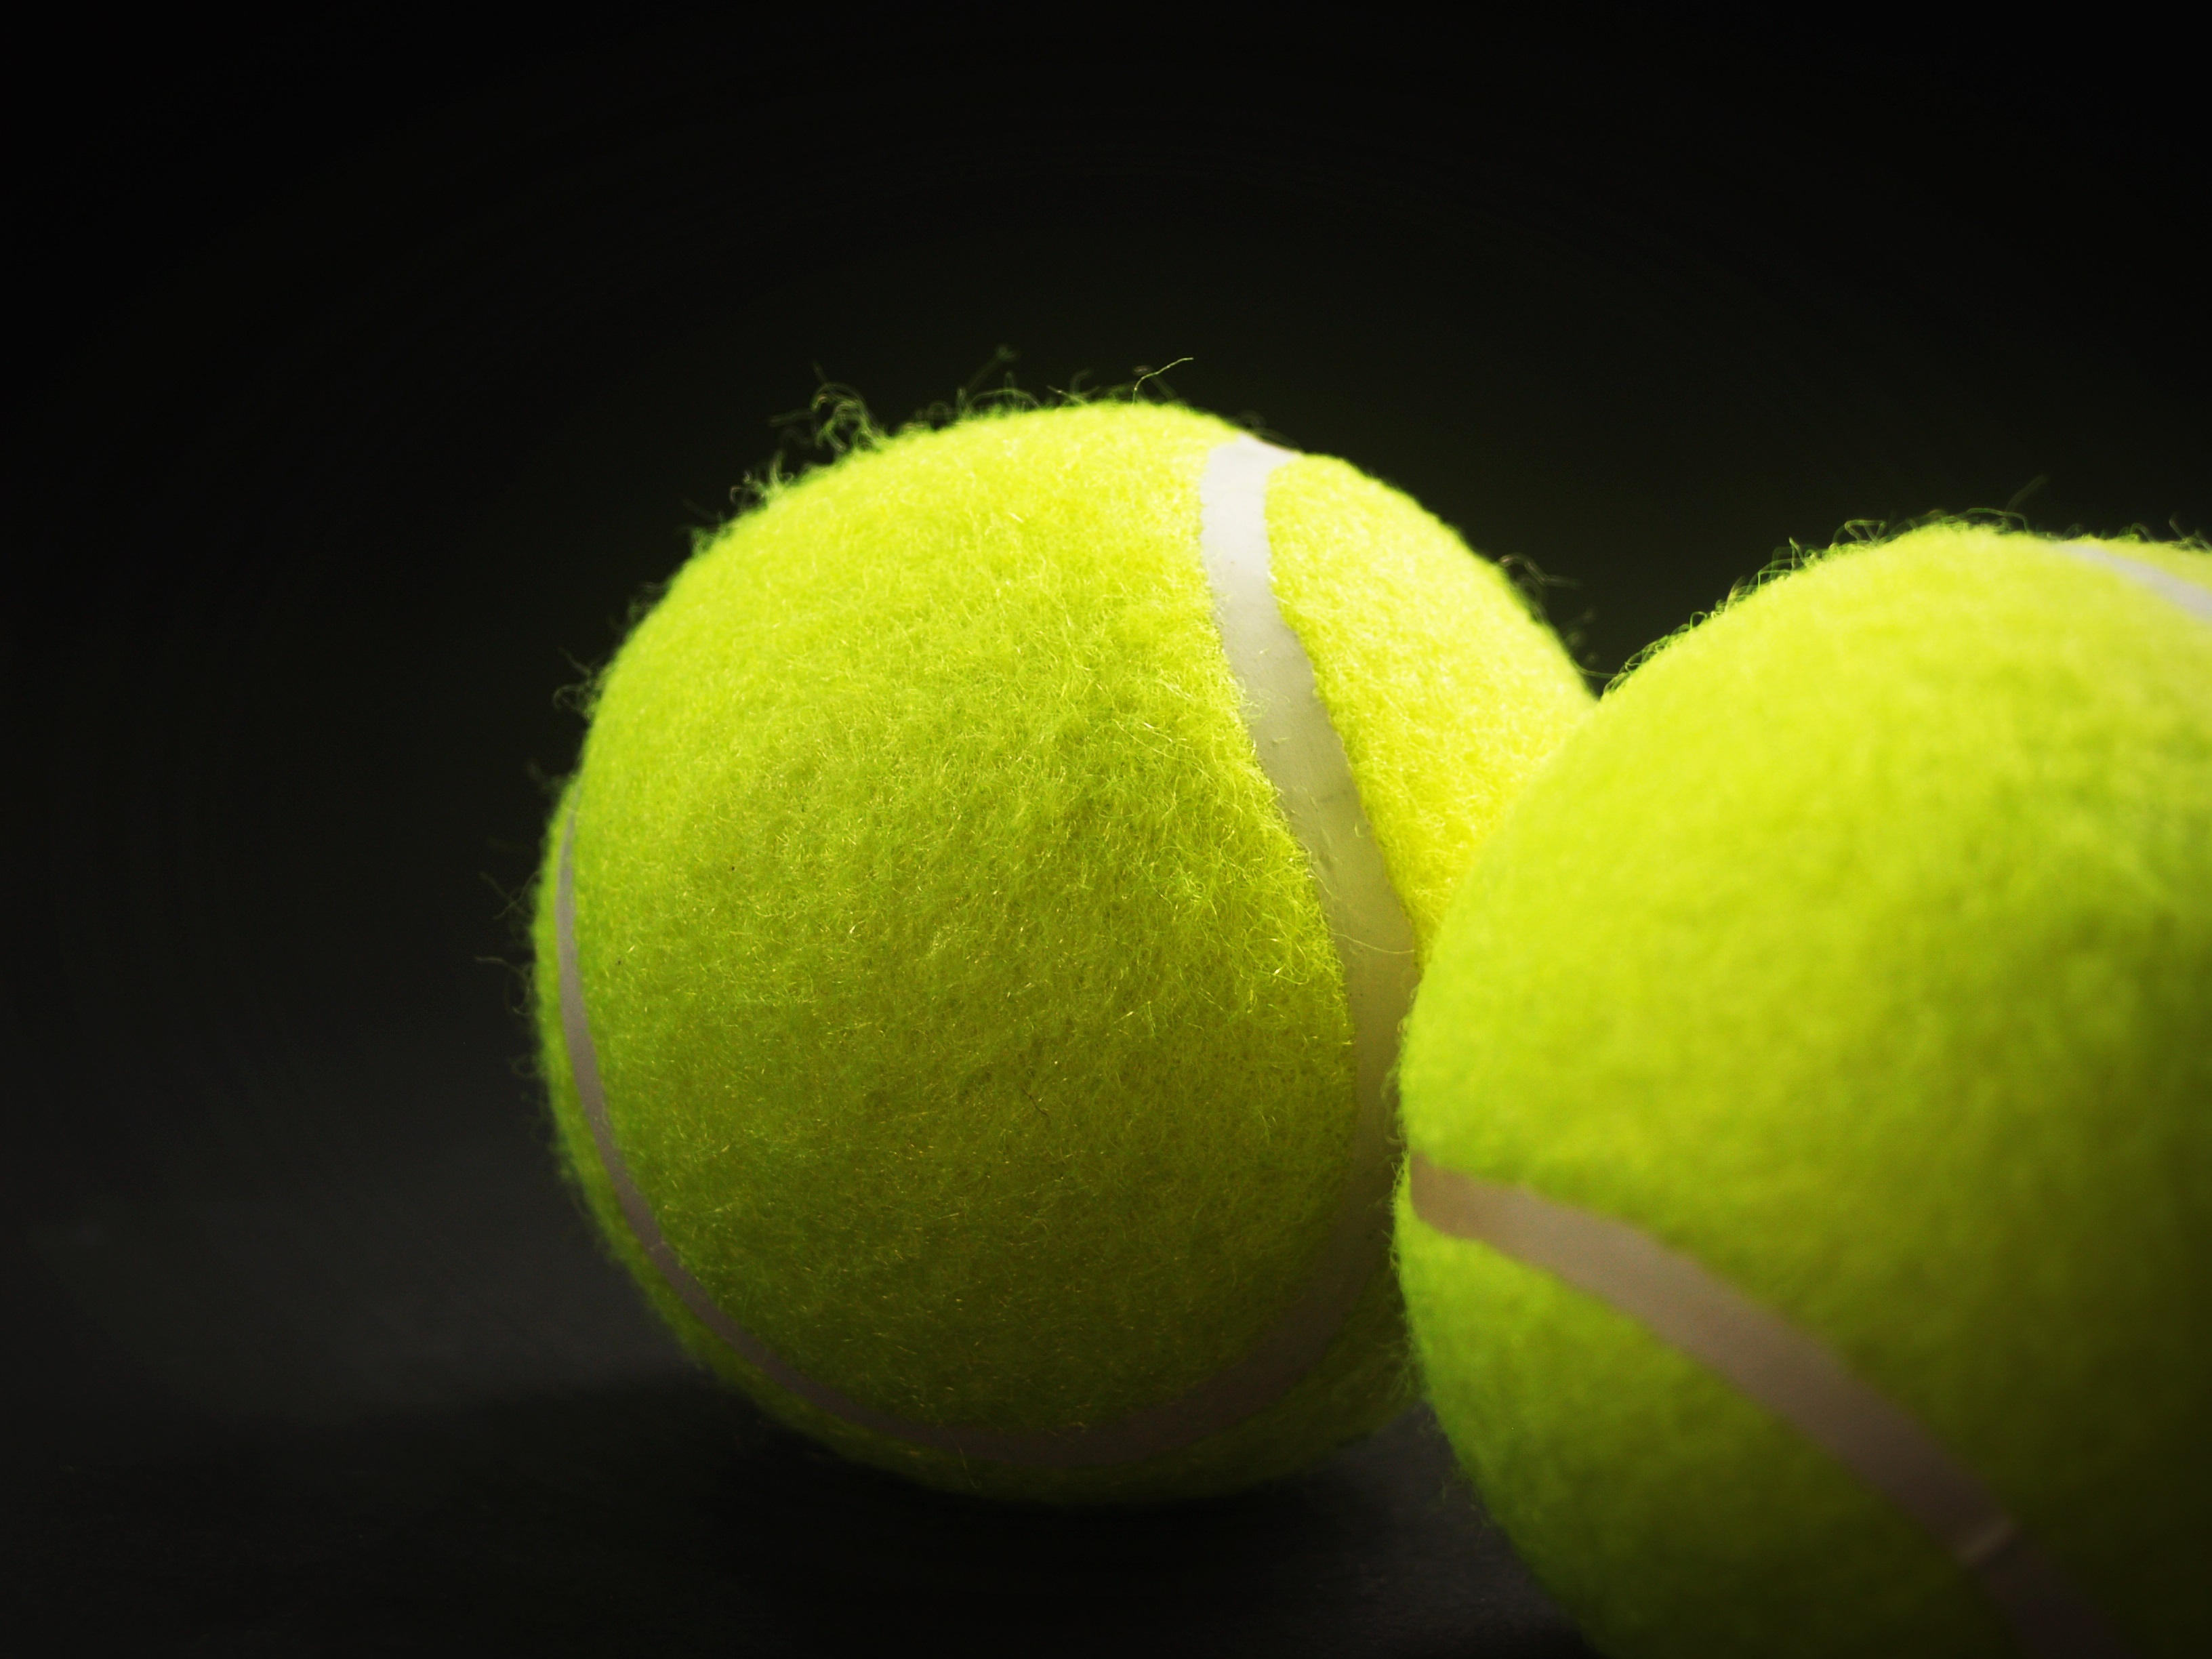
white, sport, game, round, view, isolated, green, curve, equipment, object, yellow, closeup, leisure, circle, sports equipment, competition, tennis, background, single, bright, ball, hairy, sphere, shot, competitive, tenis, macro photography, racket, recreational, tennis ball